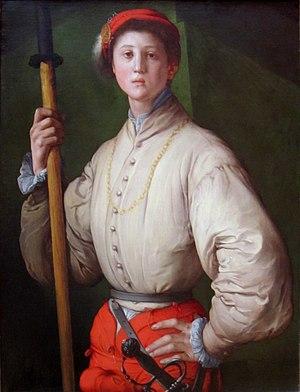
Un hallebardier est un militaire, fantassin, dont l'arme principale est la hallebarde. L'association des hallebardiers et des piquiers a été la base des armées européennes du Bas Moyen Âge et de la Renaissance.